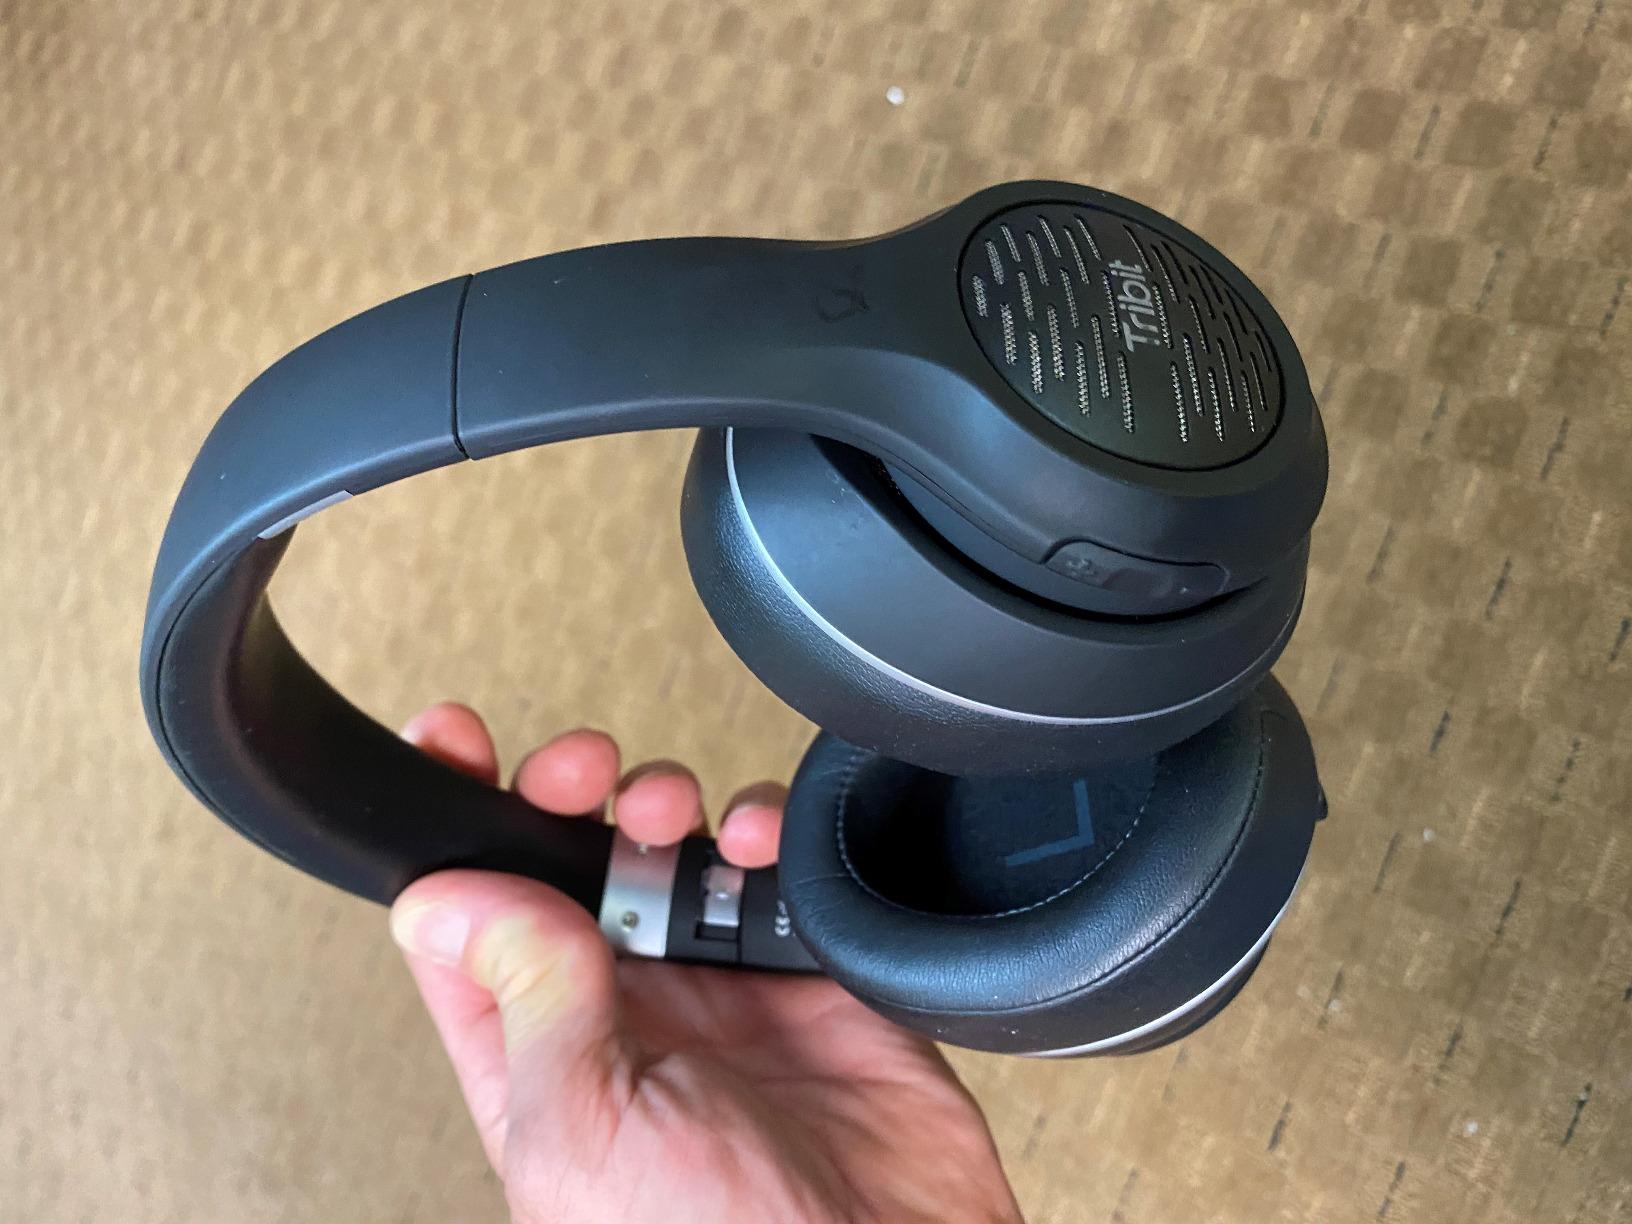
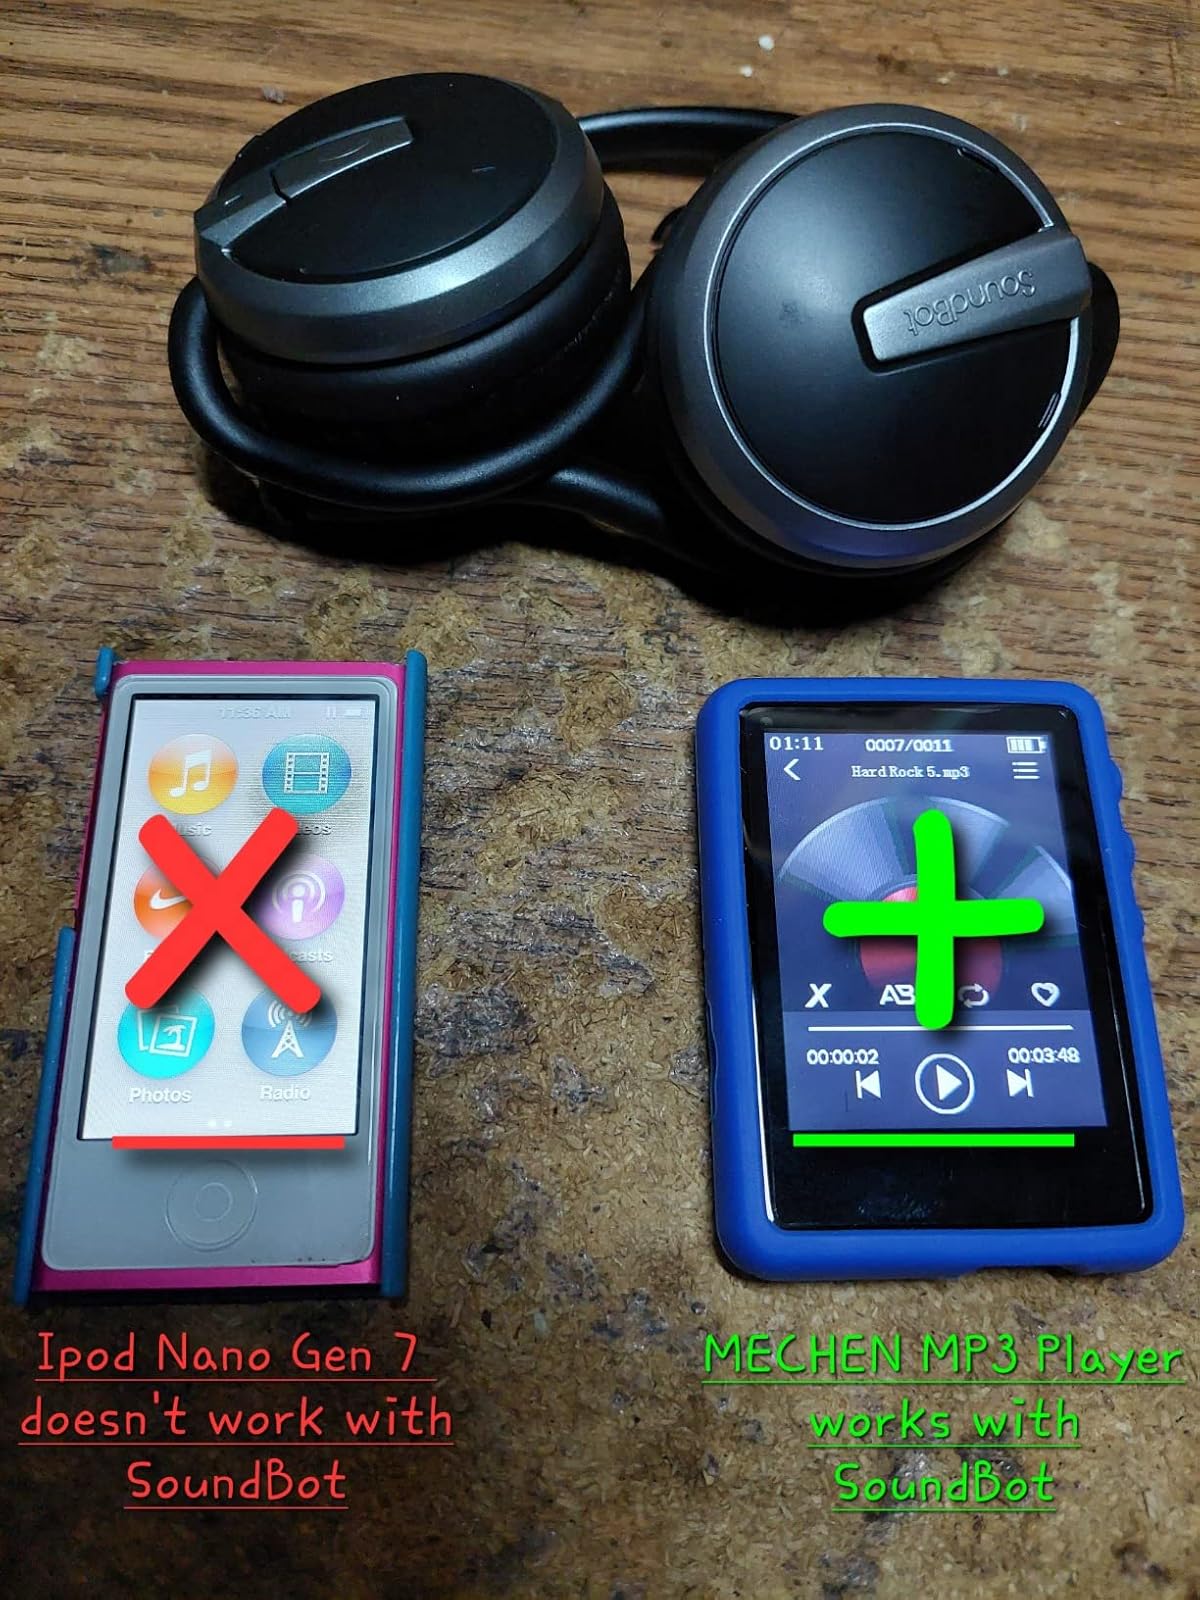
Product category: headphones
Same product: no